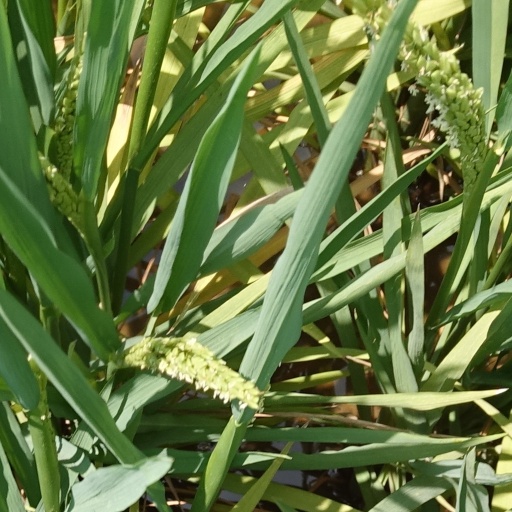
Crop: rice